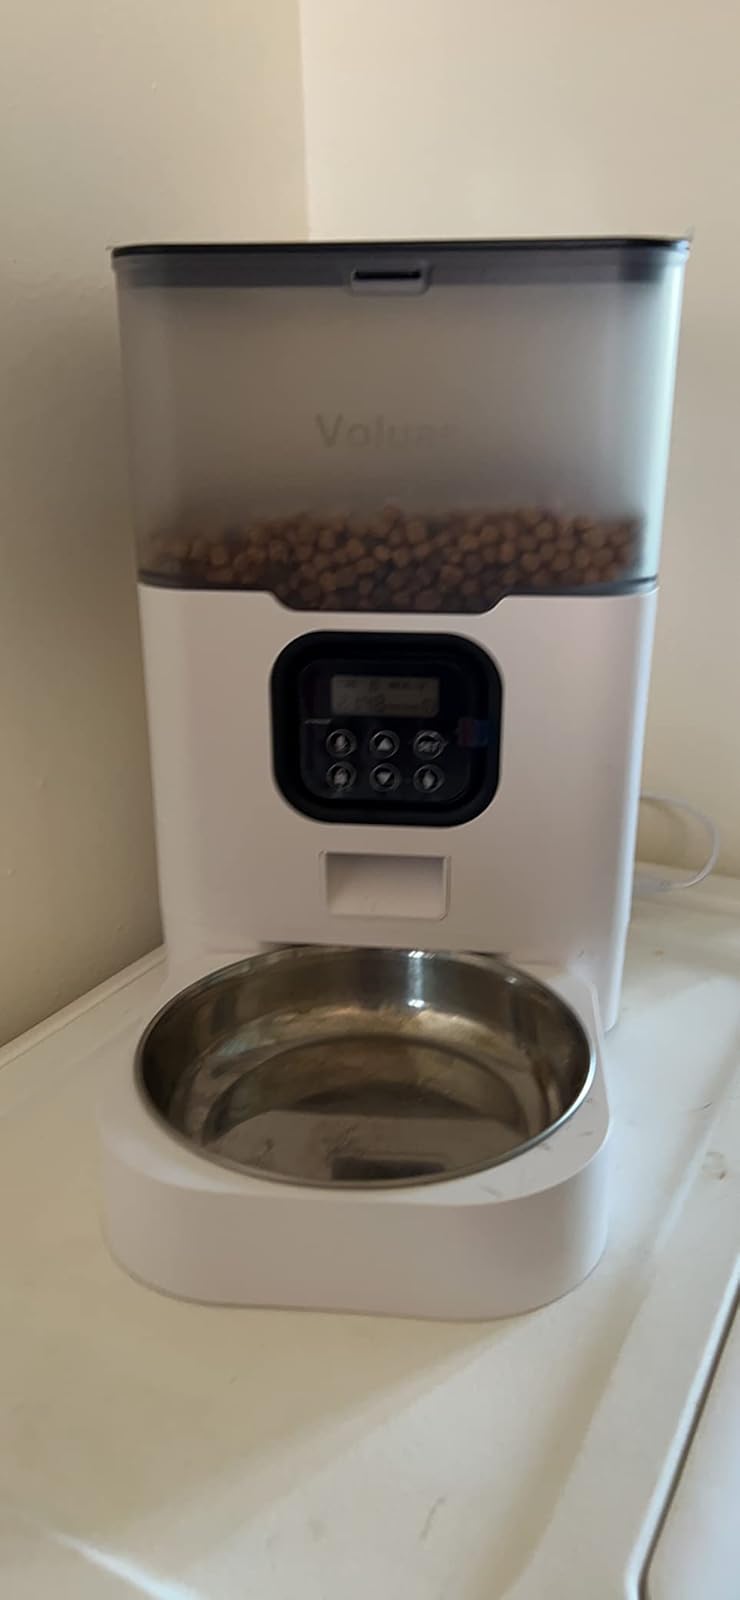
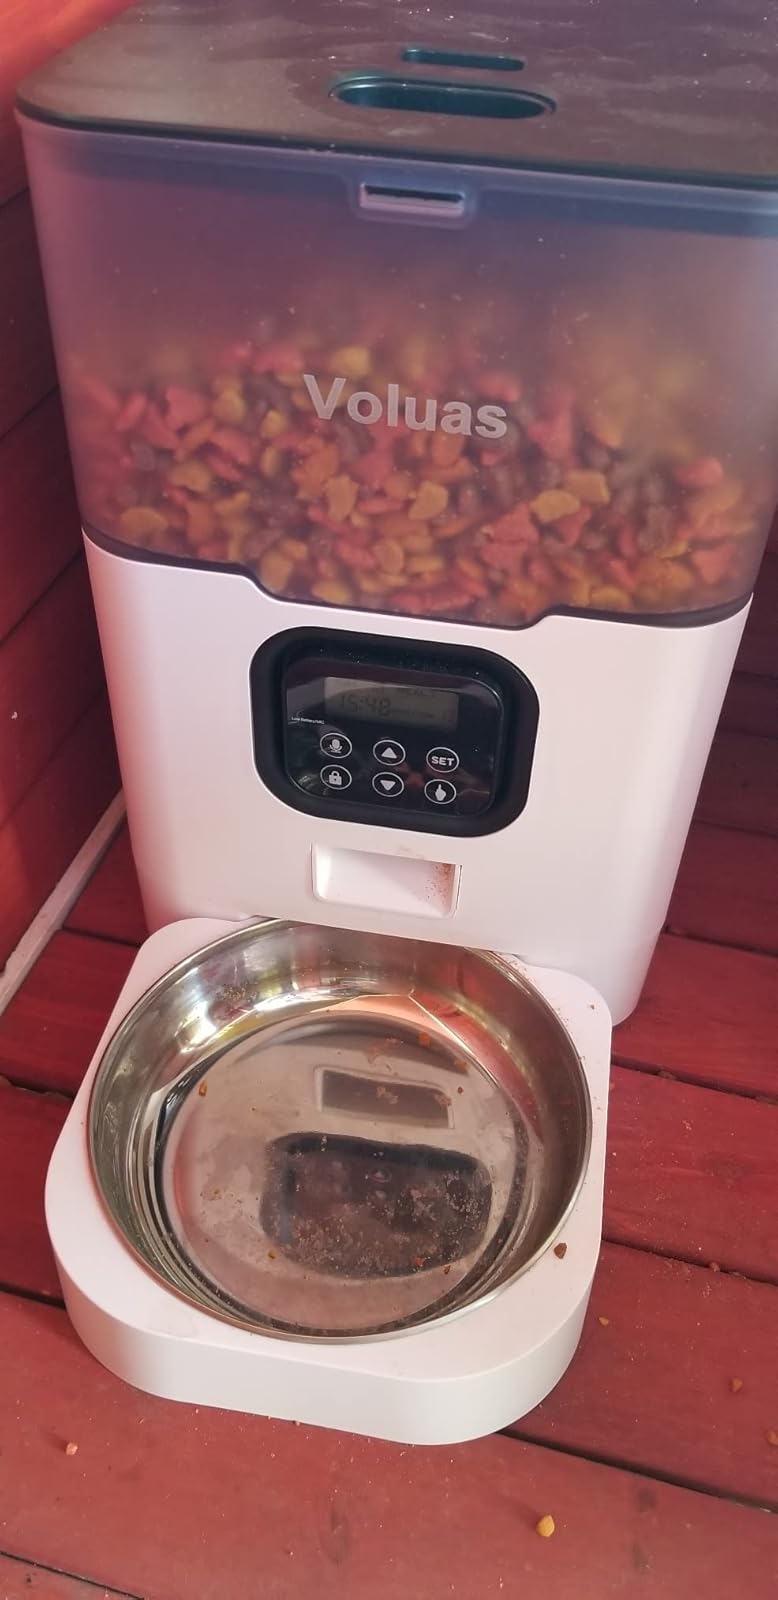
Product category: items_feeder
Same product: yes